Rip current

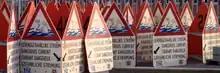
Stored rip current warning signs in the Netherlands.

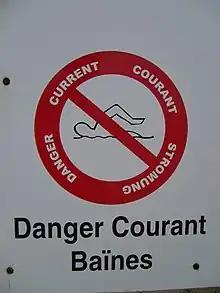
A warning sign in France

Rip currents are a potential source of danger for people in shallow water with breaking waves, whether this is in seas, oceans or large lakes. Rip currents are the proximate cause of 80% of rescues carried out by beach lifeguards.